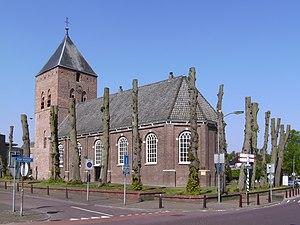
Borger est un village dans la commune néerlandaise de Borger-Odoorn, dans la province de Drenthe. Le 1ᵉʳ janvier 2007, le village comptait 4 882 habitants.